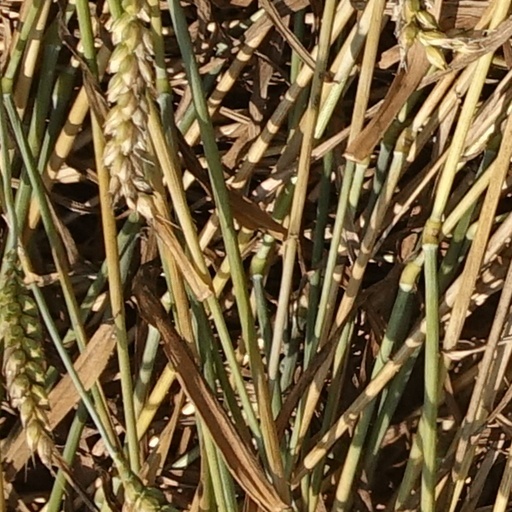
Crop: wheat